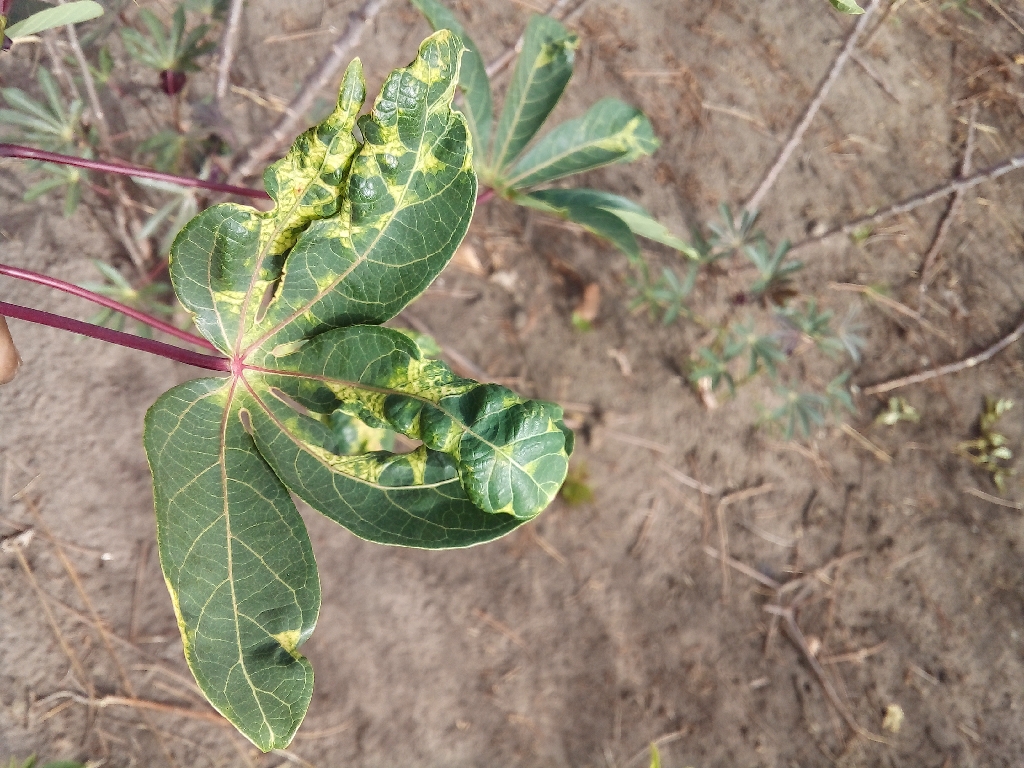
Label: cassava mosaic disease (cmd)